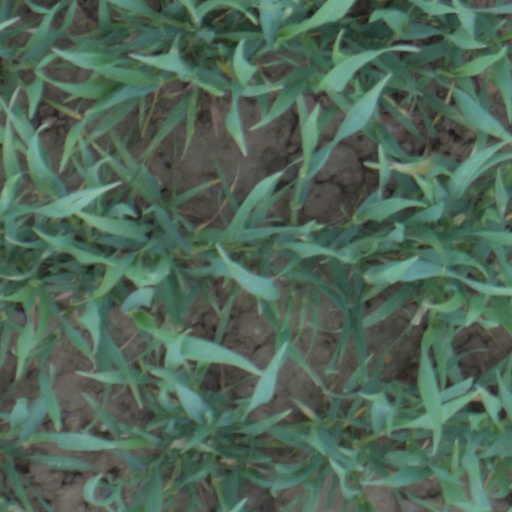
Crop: wheat